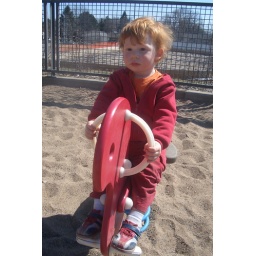
Being a red-headed boy in a red sweatsuit riding a red chicken.